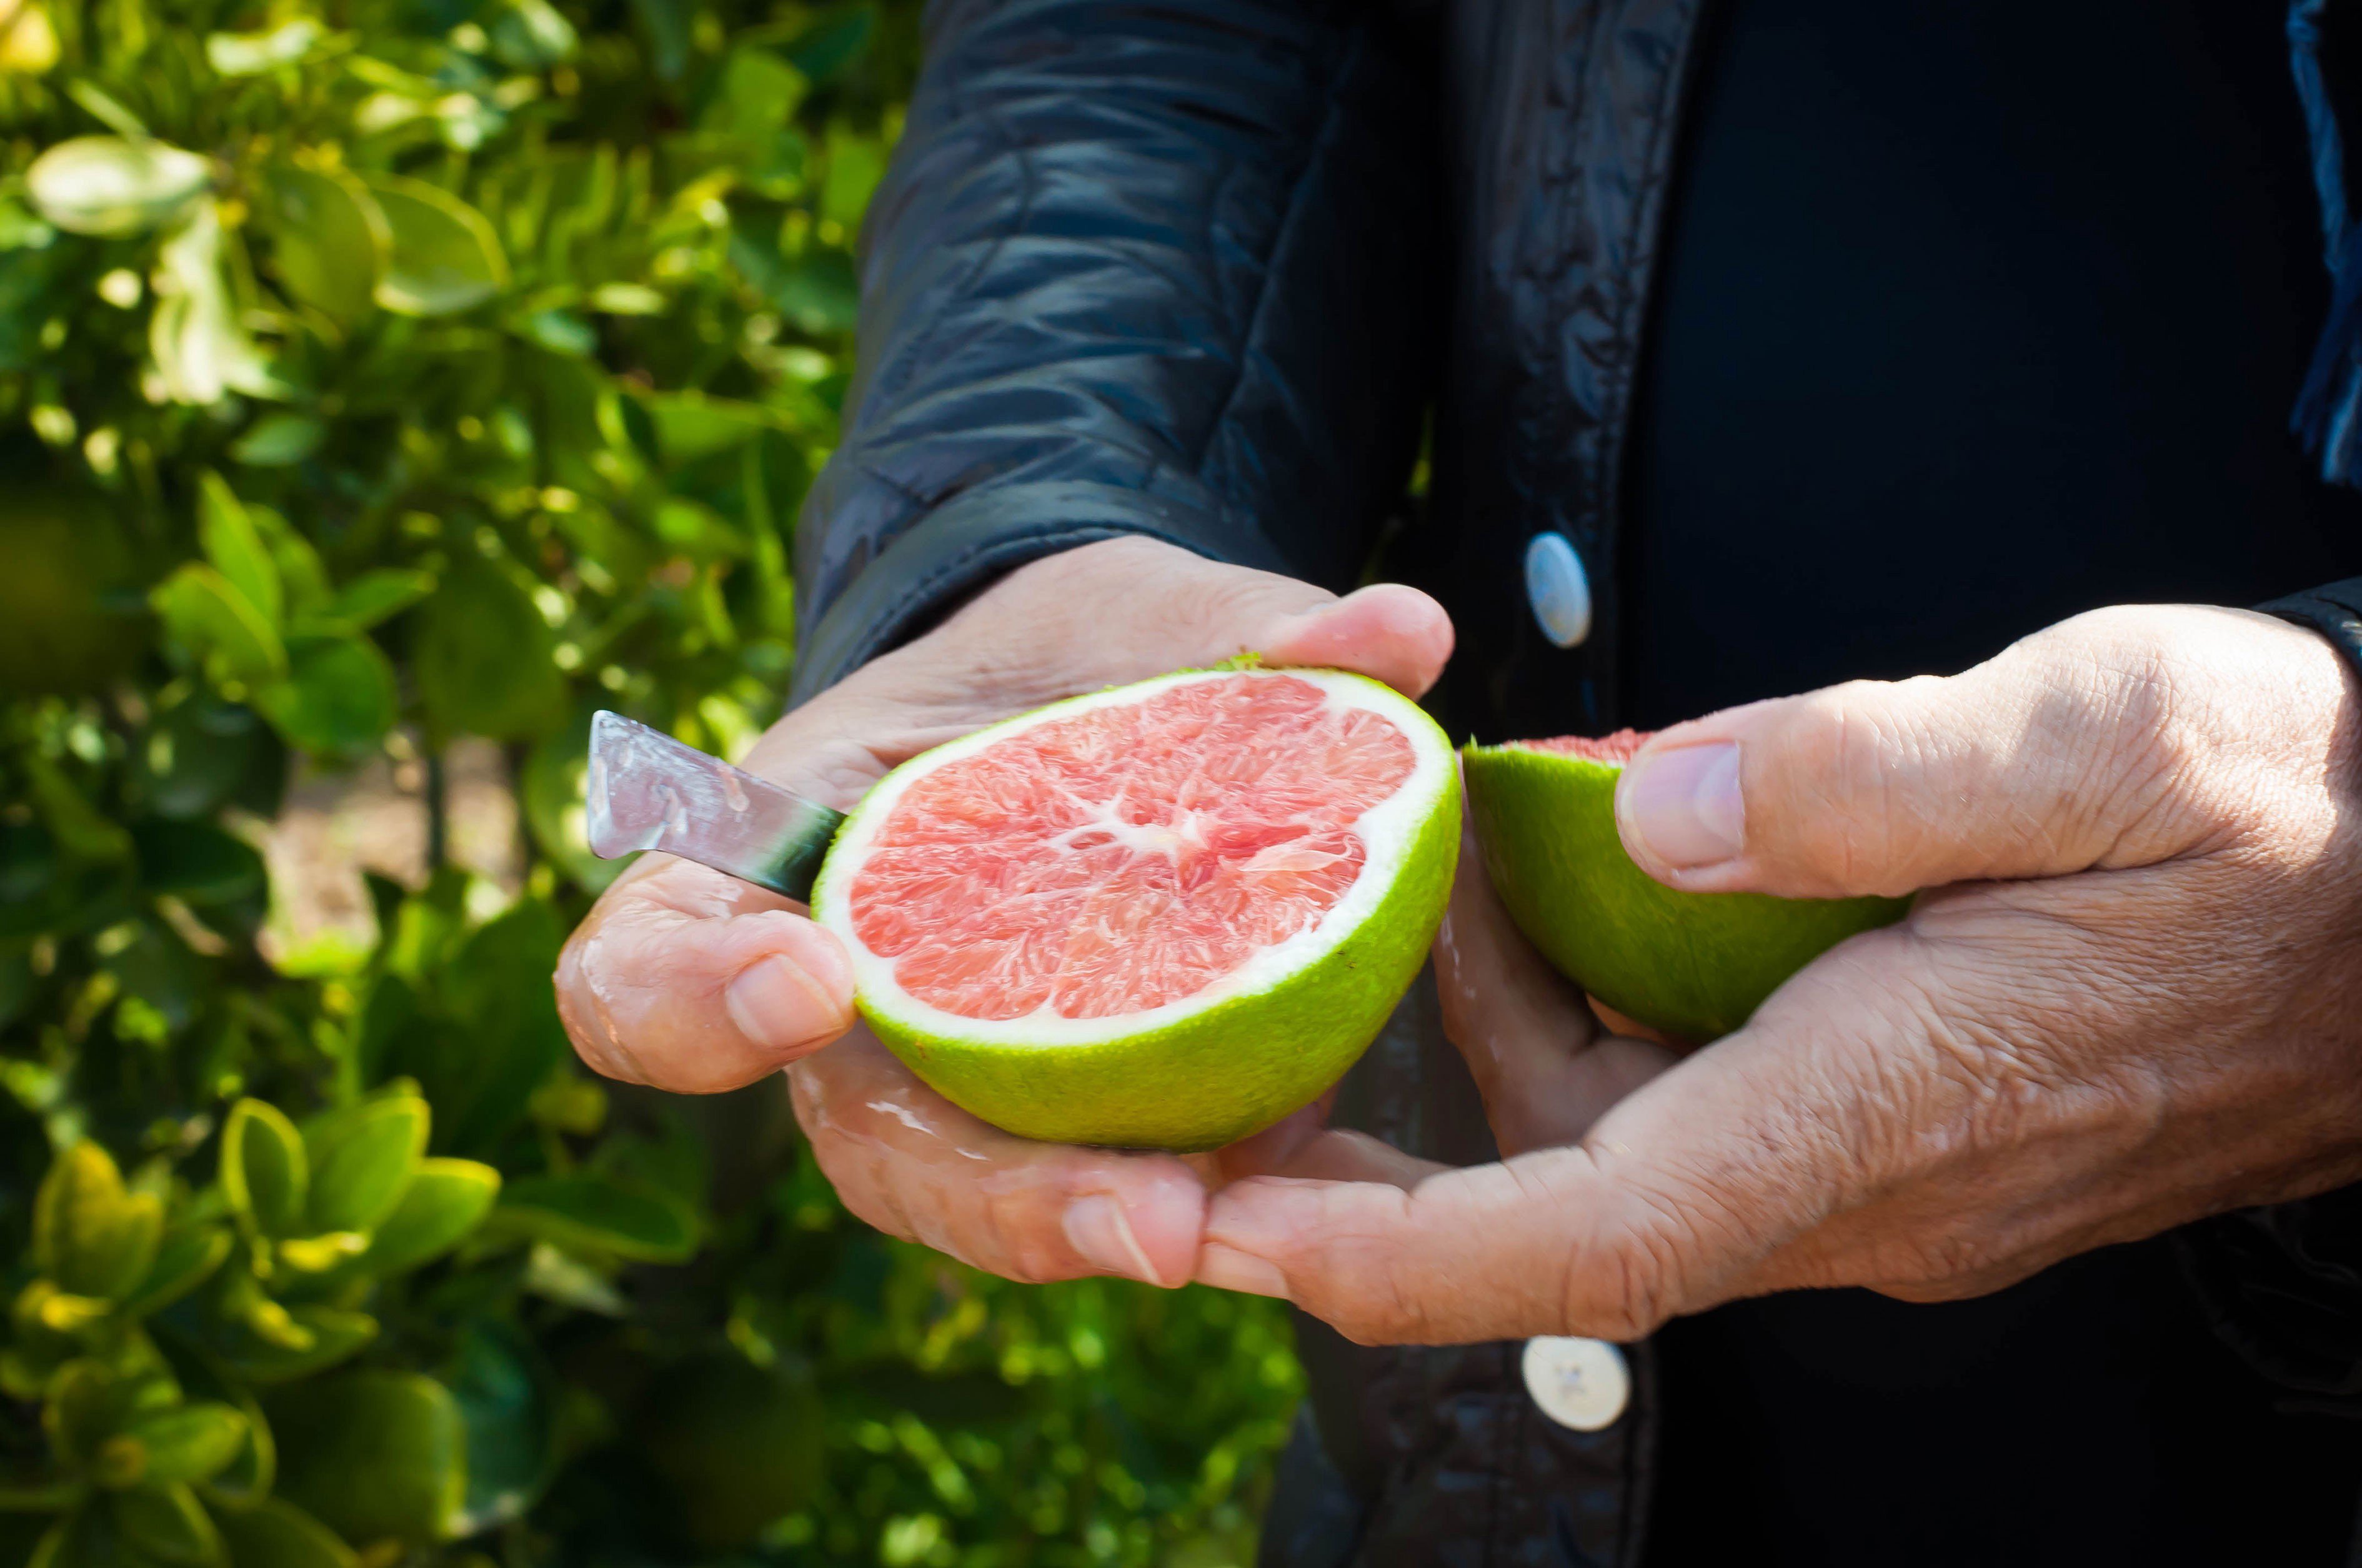
Label: Orange